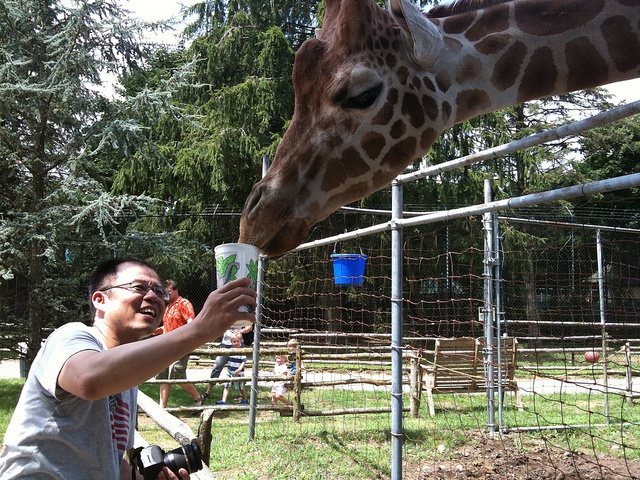
A man feeding a giraffe  behind a cage at a zoo.
A man wearing glasses and a gray t-shirt holds a cup up to a giraffe that is leaning its head over a fence.
A man wearing glasses feeding a giraffe in a cup.
A man letting a giraffe drink from his cup.
A man is feeding a giraffe out of a cup.